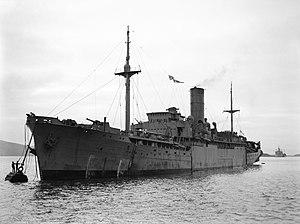
L'Agamemnon est un cargo construit aux chantiers Workman Clark de Belfast, lancé en 1929 par la Blue Funnel Line et affecté au transport entre le Royaume-Uni et l'Extrême-Orient. Il est réquisitionné par la Royal Navy au début de la deuxième guerre mondiale et transformé en mouilleur de mines sous le nom d'HMS Agamemnon. Affecté à la première escadre de mouilleur de mines basée à Kyle of Lochalsh, il effectue des mouillages de mines au nord de la Grande-Bretagne. Le barrage du Nord achevé en octobre 1943, il est désigné pour servir de navire d'agrément dans une base navale mobile de la flotte du Pacifique. À cet effet, il est envoyé à Vancouver pour être équipé d'une salle de cinéma et d'une cantine et recevoir un équipage de la Royal Fleet Auxiliary. À la fin de la guerre les travaux ne sont pas achevés, et le navire est restitué à la Blue Funnel Line en 1946.